Question: Please indicate a possible affordance area of the chair that can be used for sitting on
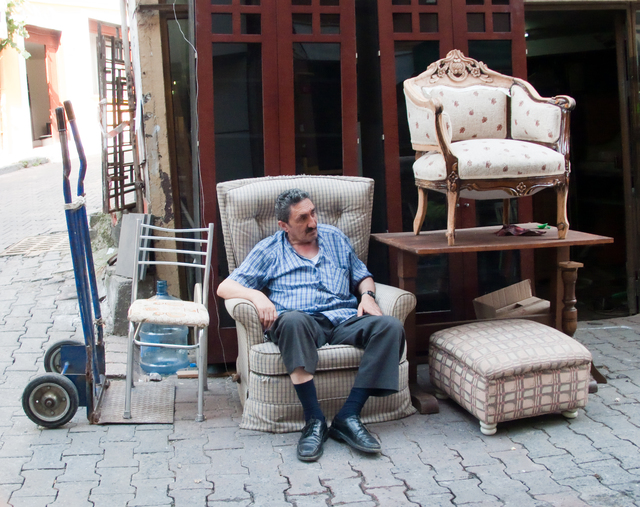
Answer: [259.5, 311.5, 394.5, 354.5]